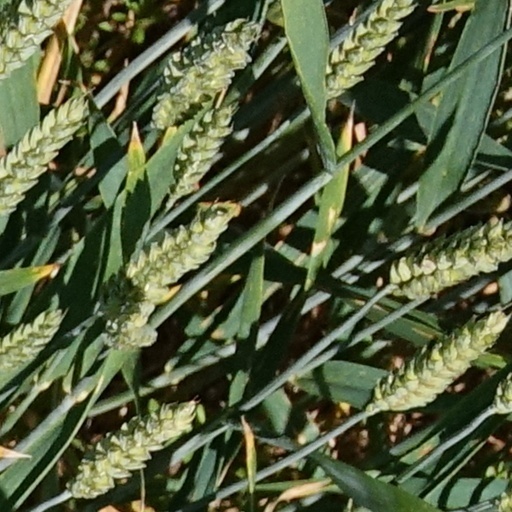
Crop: wheat